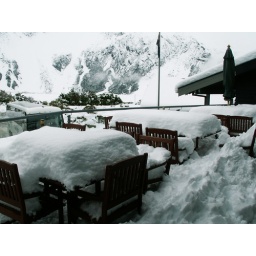
No balcony drinks at the Hermitage hotel near the base of Mt Cook..